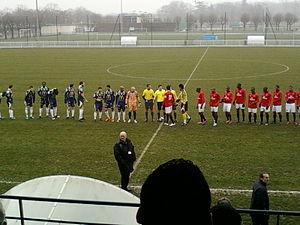
Présentation des équipes lors du match PSG B-Villefranche du 19 février 2011